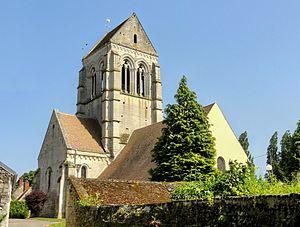
Vue depuis l'ouest.
L'église d'Angy est une église catholique paroissiale située à Angy, commune de l'Oise. Elle associe une nef et un bas-côté romans, datant respectivement de la fin du XIᵉ siècle et de la première moitié du XIIᵉ siècle, à un transept, un clocher en bâtière et un chœur de la période comprise entre 1150 et 1160 environ. Ces parties sont commencées dans le style roman, comme en témoignent les fenêtres, mais terminées dans le style gothique naissant, comme le montre l'étage de beffroi du clocher, sans doute l'élément le plus intéressant de l'édifice. L'église est classée relativement tôt au titre des monuments historiques par la liste de 1862, soit seulement vingt-deux ans après les premiers classements. Elle possède en effet l'un des premiers chevets à pans coupés et l'un des premiers clochers gothiques que l'on puisse recenser dans la région, et n'ayant jamais subi de remaniements notables, reste particulièrement représentative de ses périodes de construction. Elle est affiliée à la paroisse Sainte-Claire de Mouy.
Angy est une commune française située dans le département de l'Oise en région Hauts-de-France.